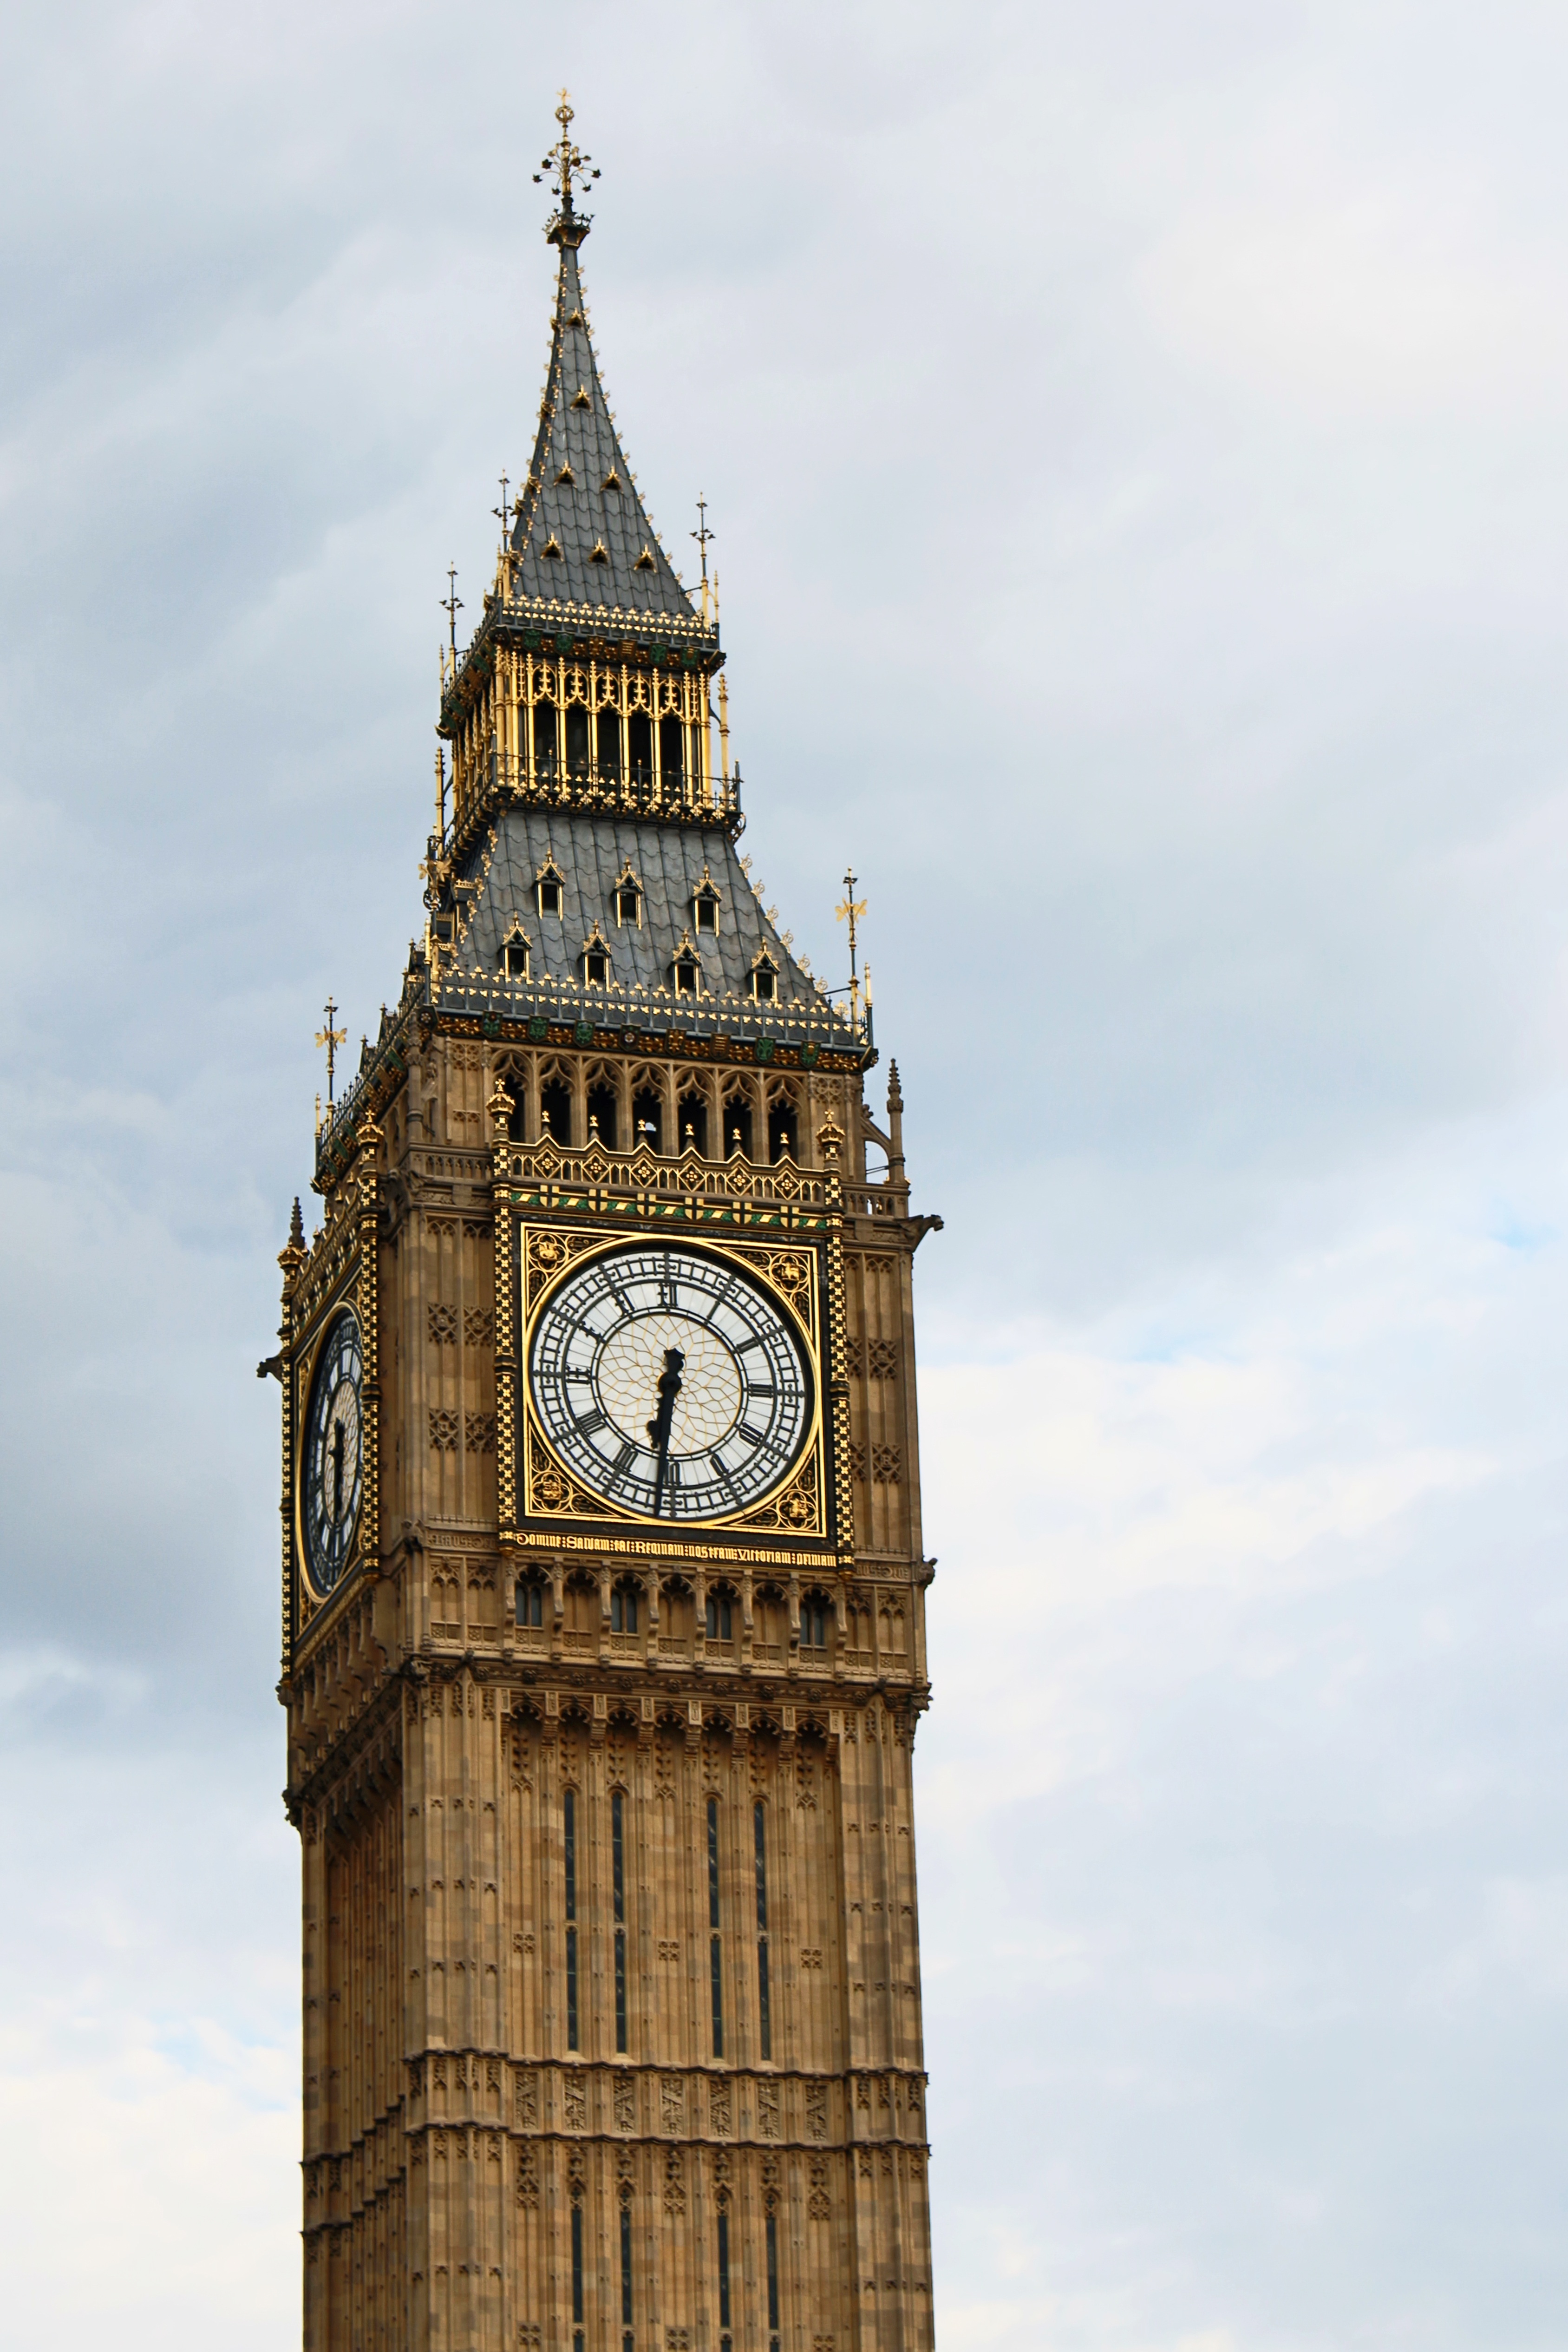
clock, tower, landmark, big ben, clock tower, bell tower, uk, england, london, spire, steeple